Eros Pagni

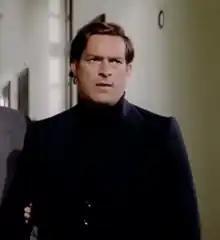
Pagni in "Deep Red" (1975)

Born in La Spezia, at the age of 17, Pagni started attending the Silvio d'Amico National Academy of Dramatic Arts in Rome and then went back to Genoa and played roles in works by William Shakespeare, Molière, Eugene O'Neill, Luigi Pirandello and more.